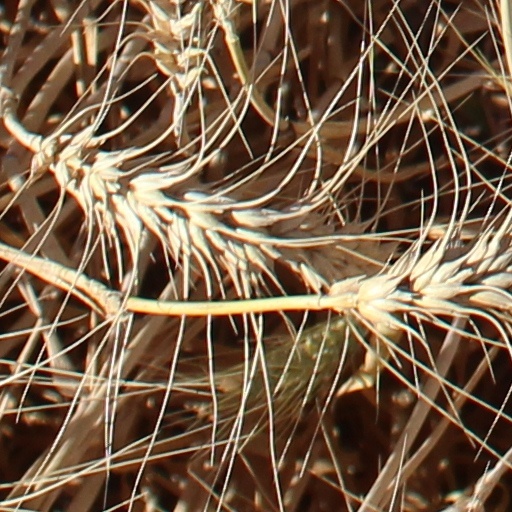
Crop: wheat